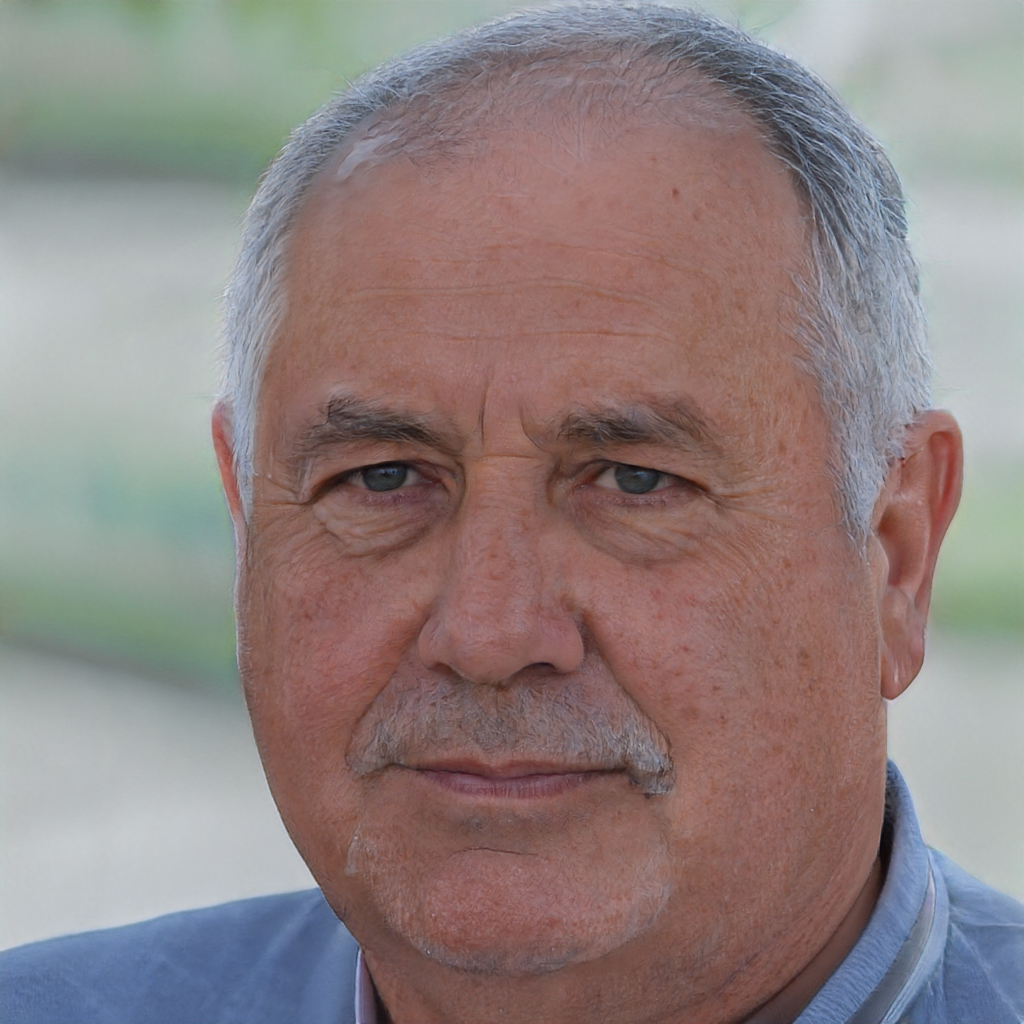
Portrait style: Real Portrait